The Dungeon of Black Company

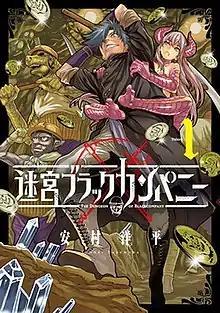
First "tankōbon" volume cover

is a Japanese manga series by Yōhei Yasumura. It has been serialized in Mag Garden's "Mag Comi" website since December 2016. The series is licensed in North America by Seven Seas Entertainment. An anime television series adaptation produced by Silver Link aired from July to September 2021.